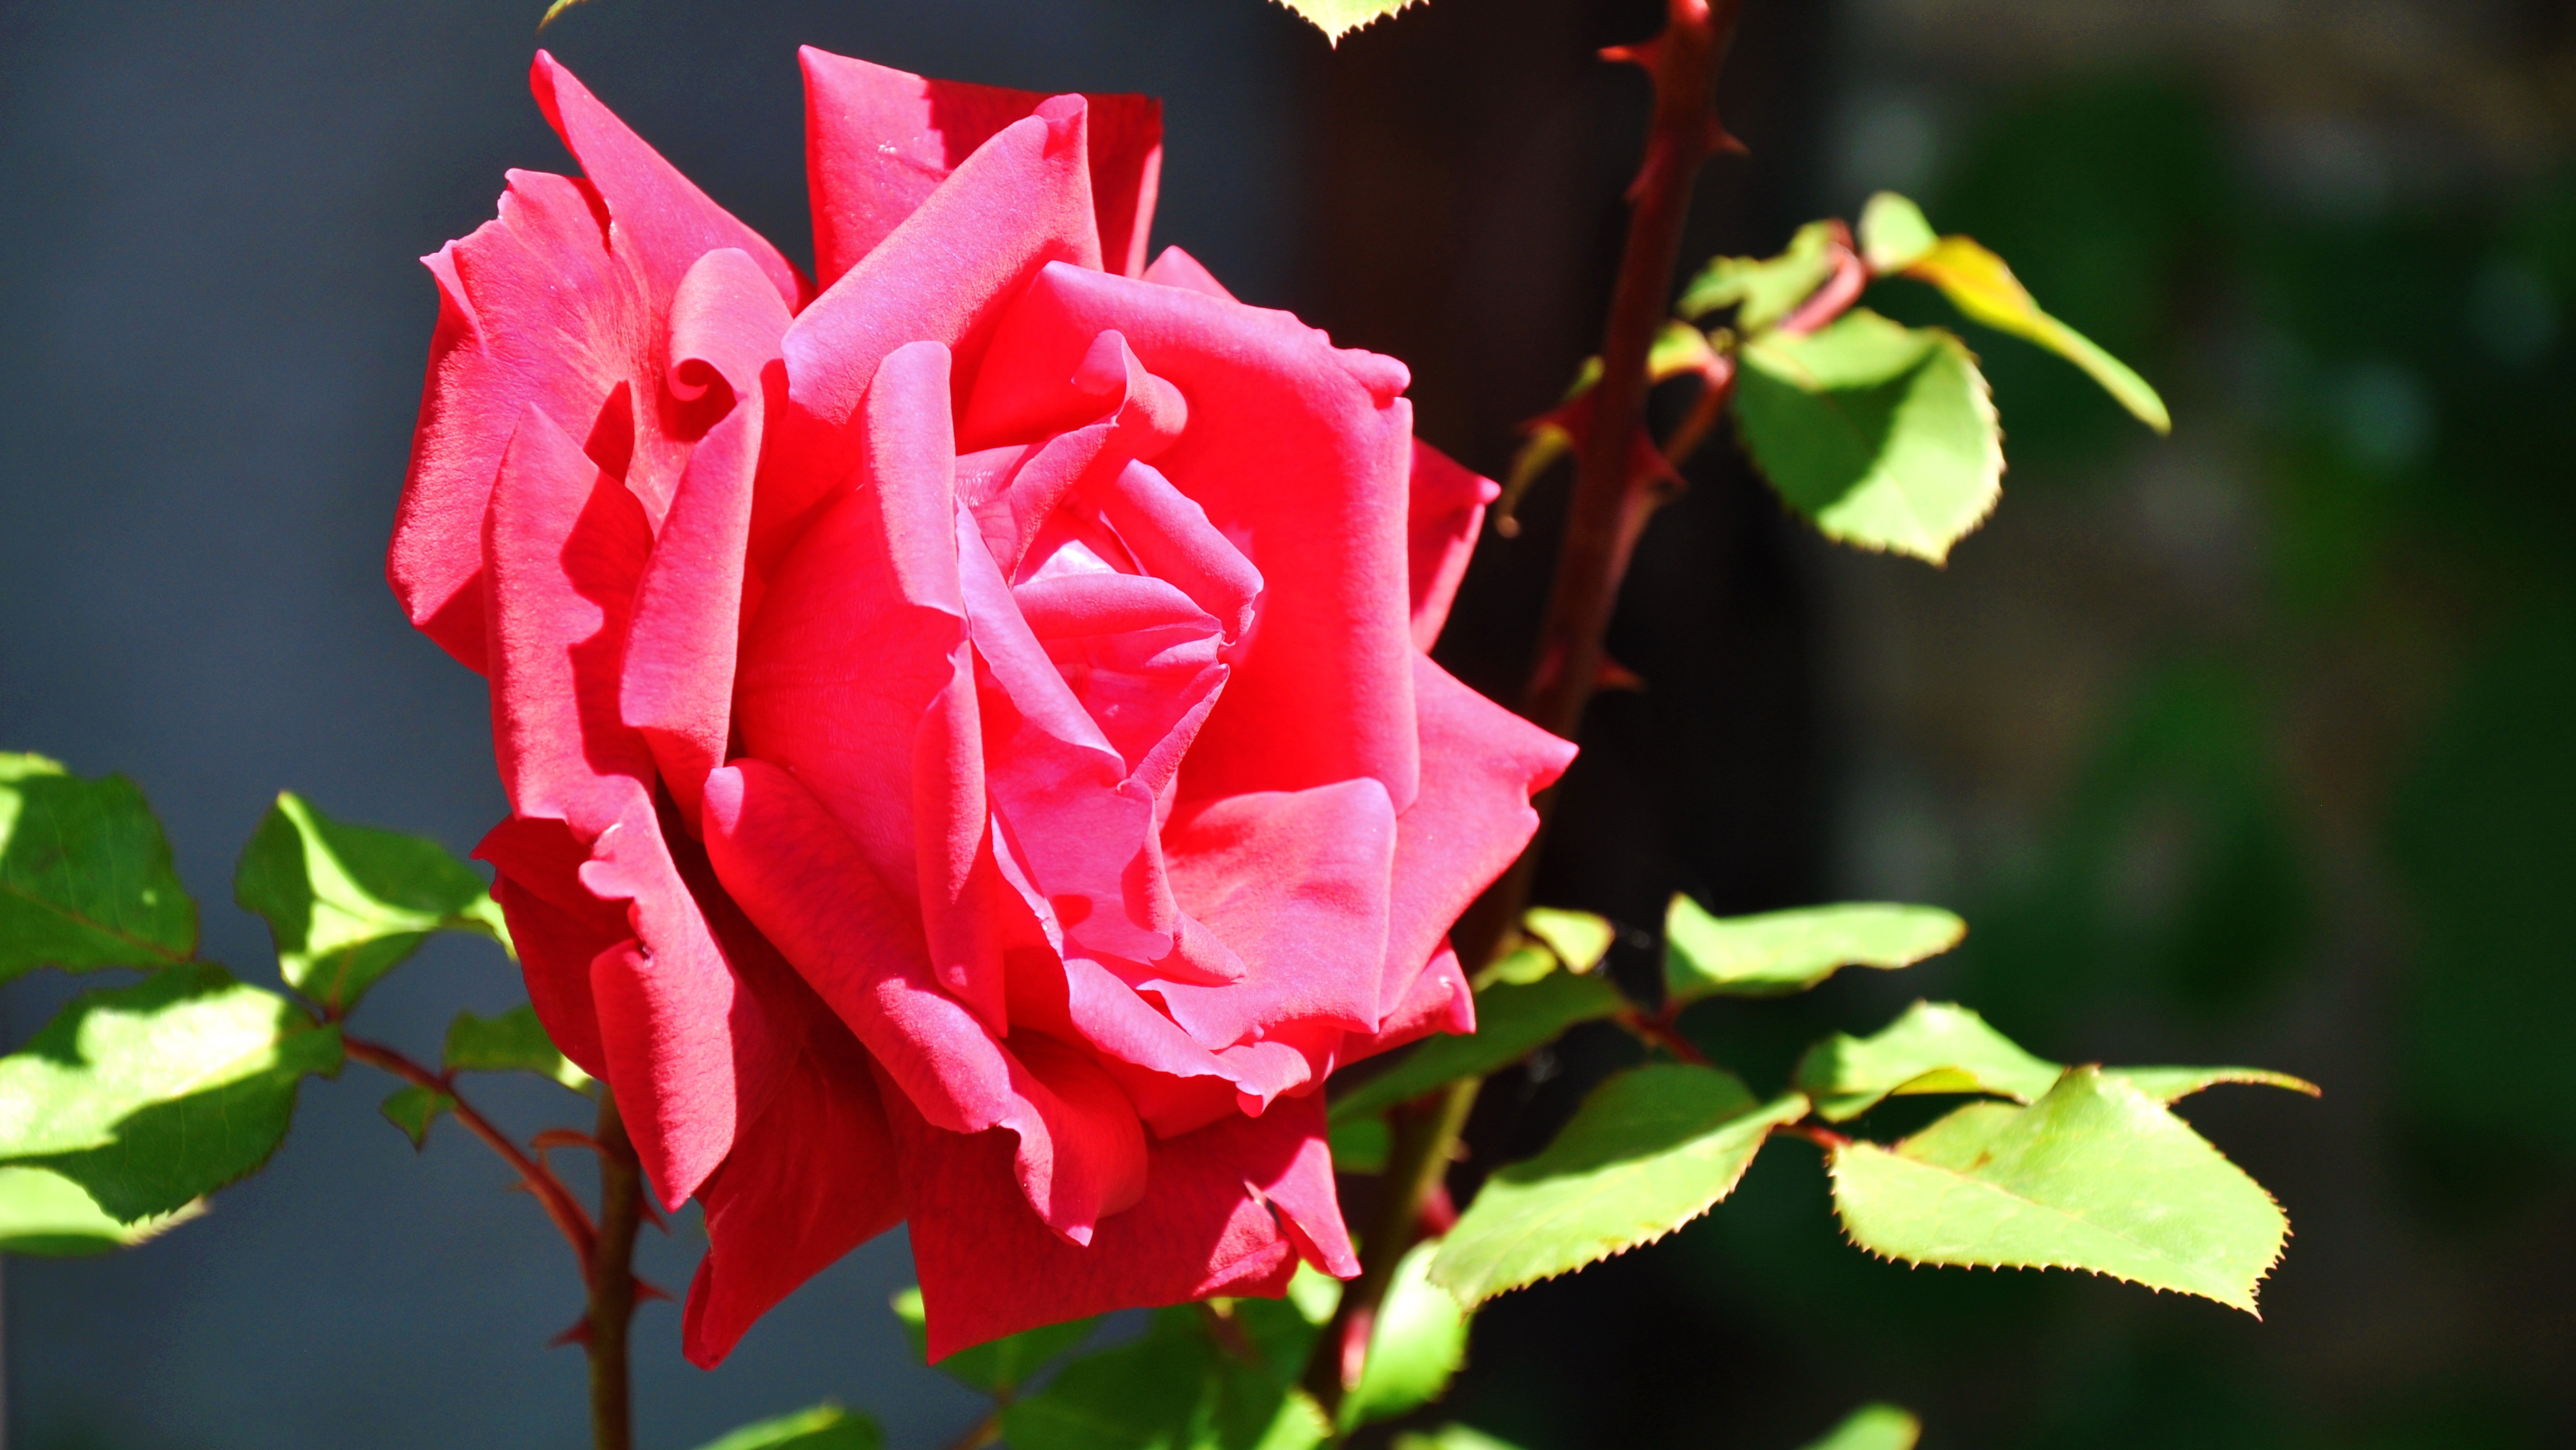
blossom, plant, leaf, flower, petal, rose, spring, red, botany, pink, flora, shrub, macro photography, flowering plant, garden roses, rose family, land plant, rose order